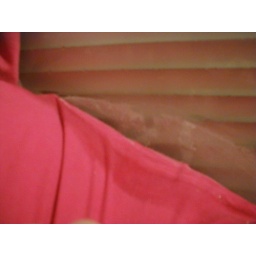
My pillow was propped against my window and I started to tug it closer, when I realized it was &lt;i&gt;frozen against my window&lt;/i&gt;.